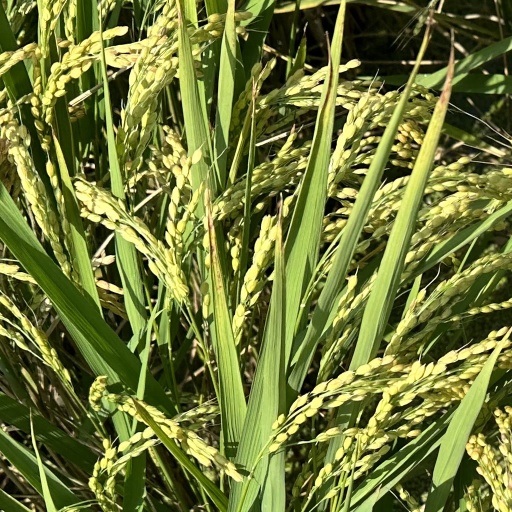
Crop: rice